List of A-League Women grand finals

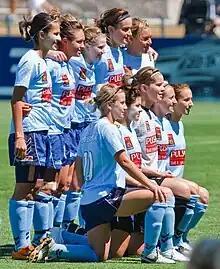
A group of women, wearing sky blue football kits, in two rows.

A-League Women, known as the W-League before the 2021–22 season, is an association football competition organised by Football Australia. It is the highest level of women's club football in Australia. The competition is held between 11 teams from across Australia and one in New Zealand. The competition takes the form of a number of "regular season" matches between all teams, after which the top six contest a Finals Series in order to qualify for the Grand Final, to play for the title of A-League Women Champions. The Grand Final is almost exclusively contested at the home ground of the team ranked higher during the regular season. The first W-League Grand Final was won by Queensland Roar, who beat Canberra United 2–0.